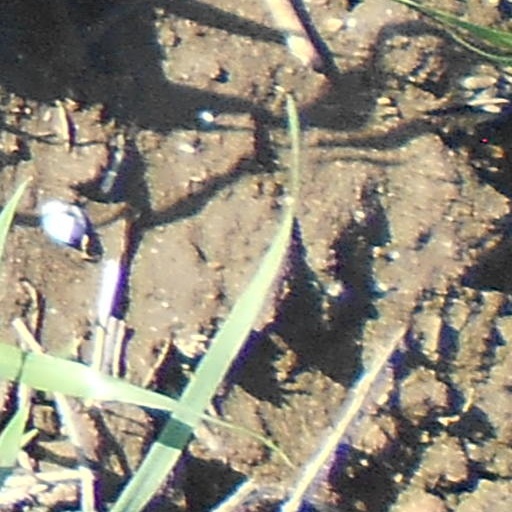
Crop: wheat